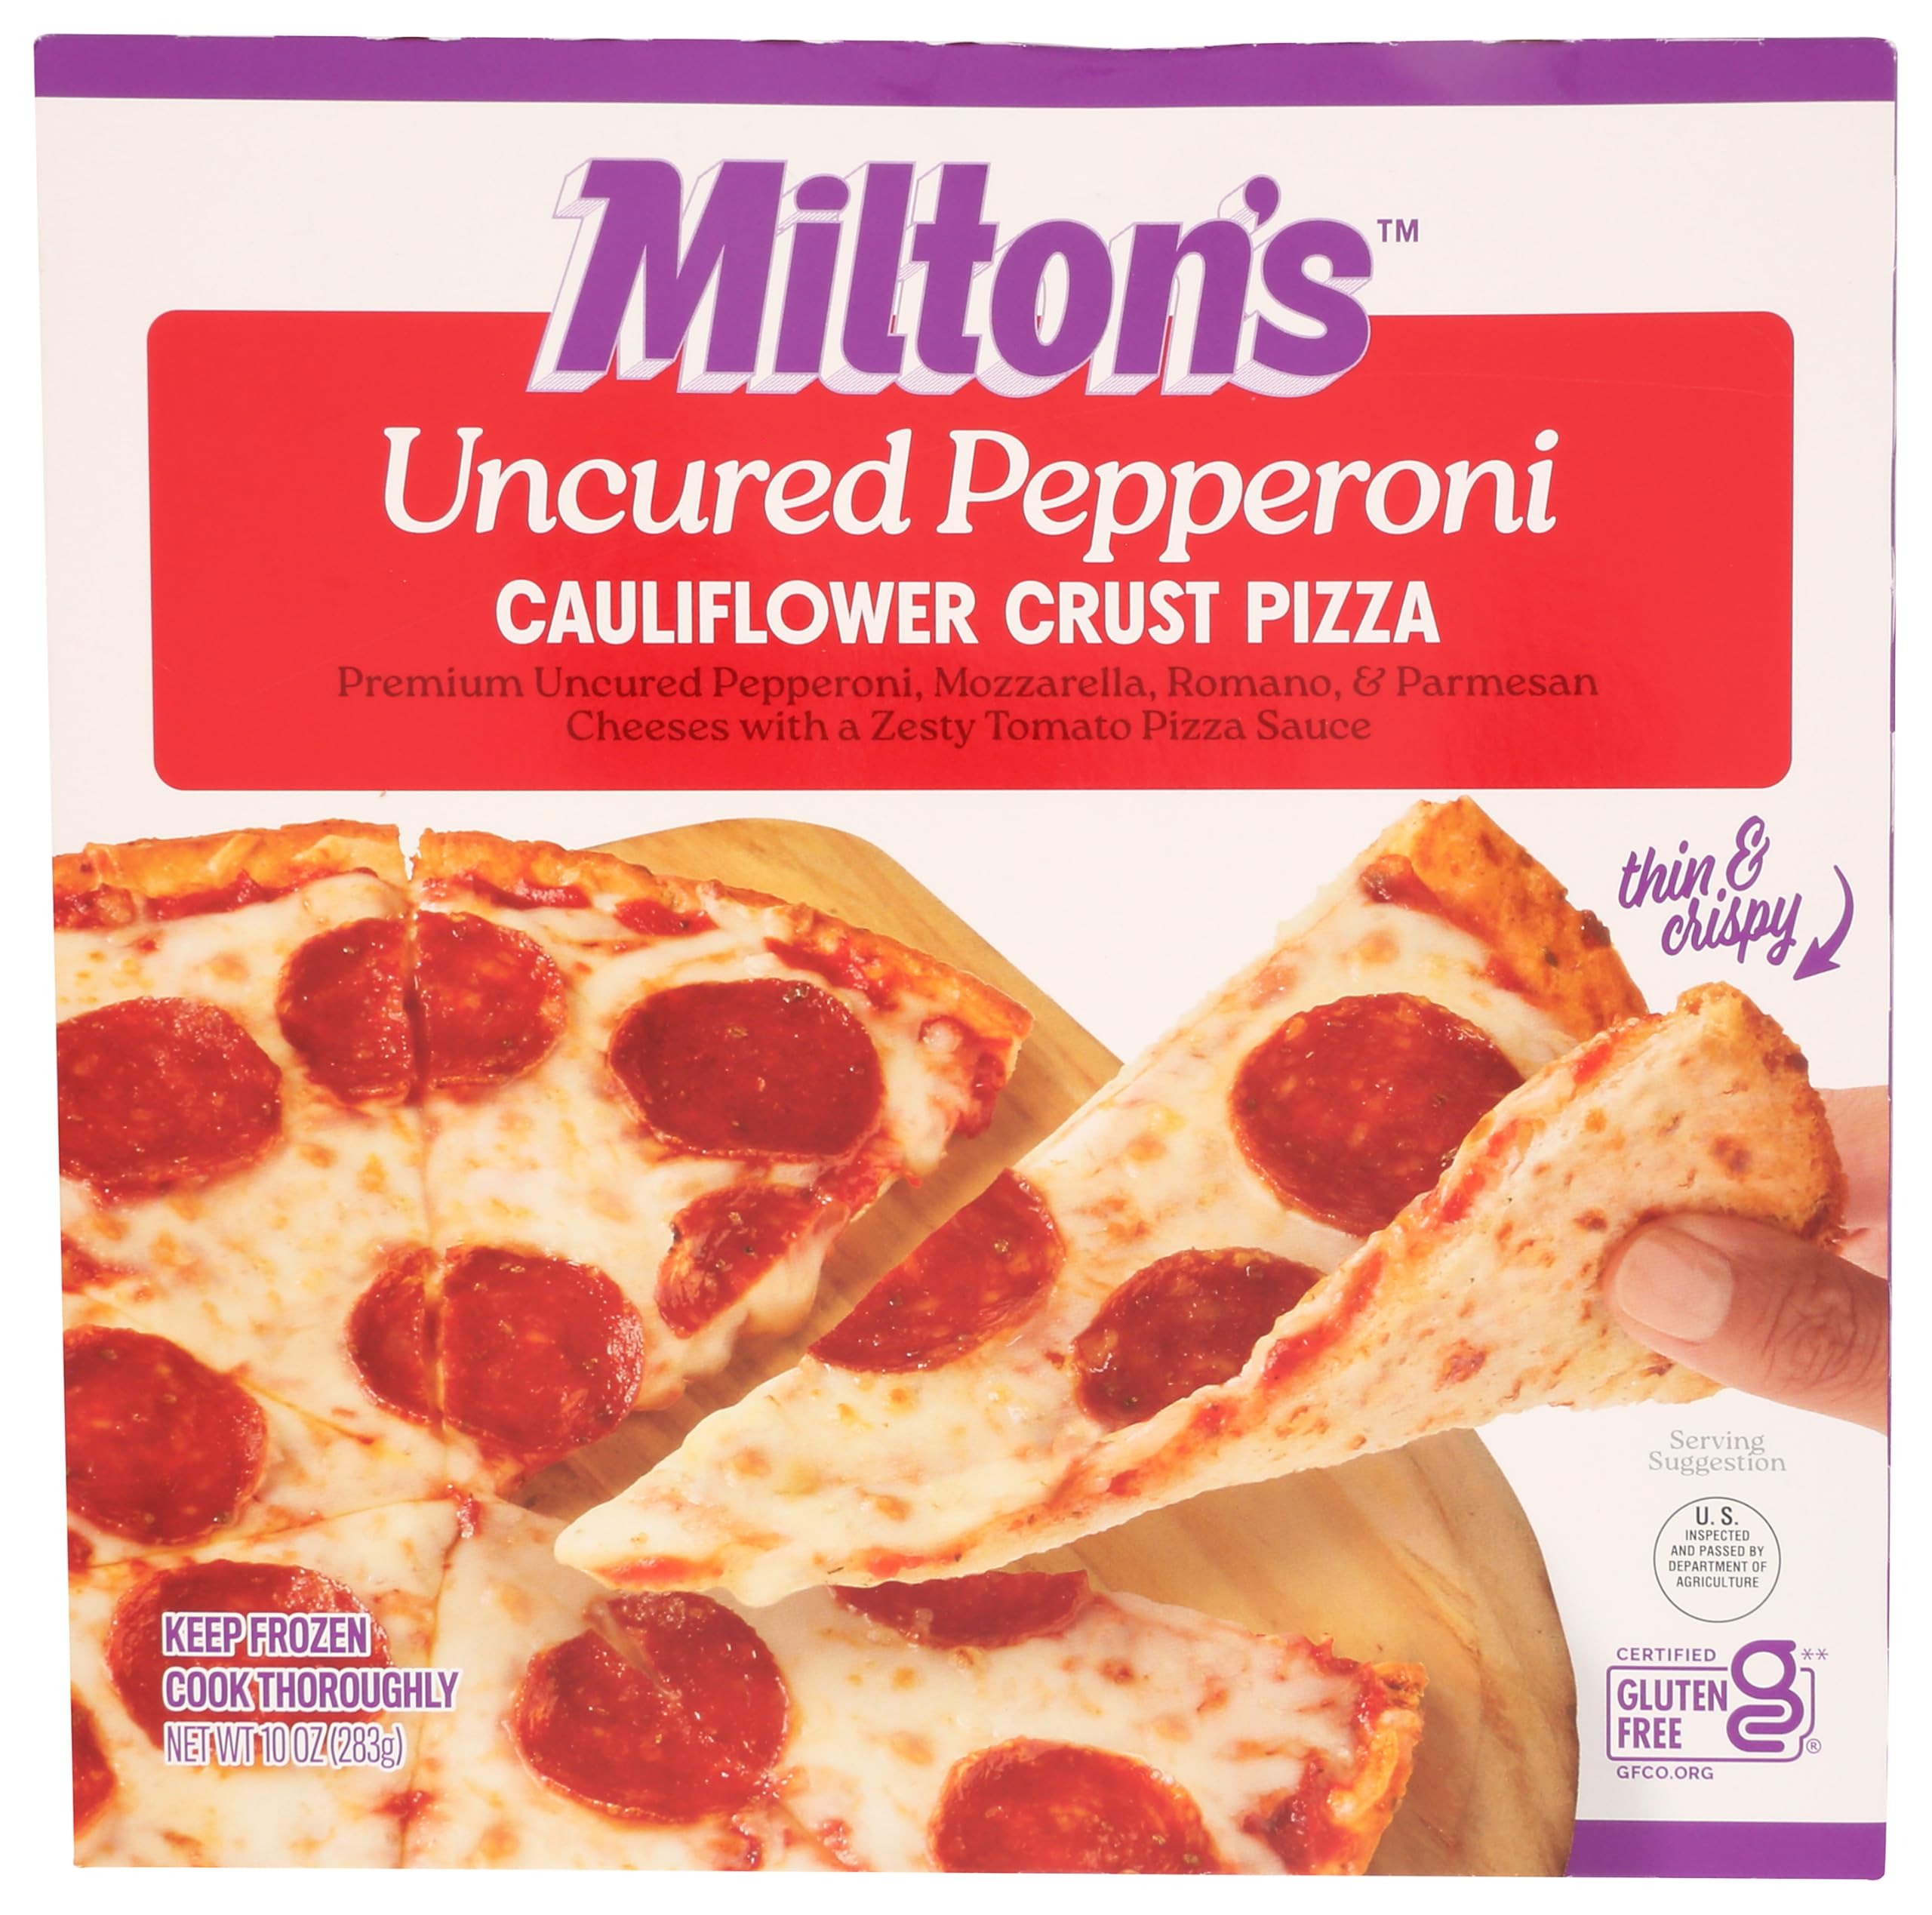
Item Name: MILTONS CRAFT BAKERS Cauliflower Crust Pepperoni Pizza, 10 OZ
Product Description: Frozen Pizzas
Value: 10.0
Unit: Ounce

Price: 9.79